Flight 6 (film)

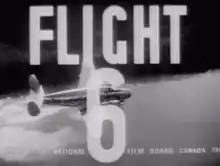
Screenshot: Title frame

Flight 6 is a 1944 Canadian documentary film produced by the National Film Board of Canada and directed and primarily photographed by Sydney Newman. The film is part of the "Canada Carries On" series, which ran from 1940 to 1959. Newman was also the executive producer for the series. Many of the documentaries were created as morale boosting propaganda films during the Second World War.